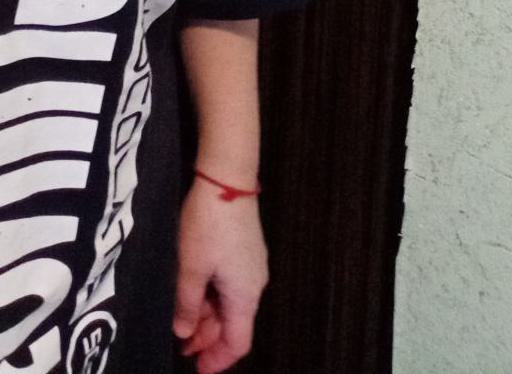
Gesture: no_gesture